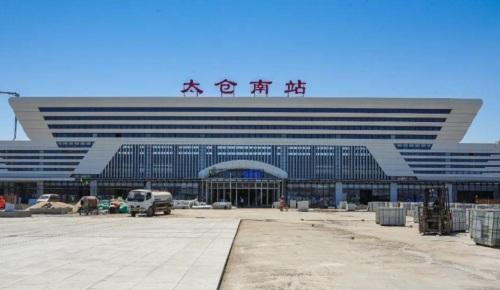
地标名称：太仓南站
所在城市：苏州市·太仓市